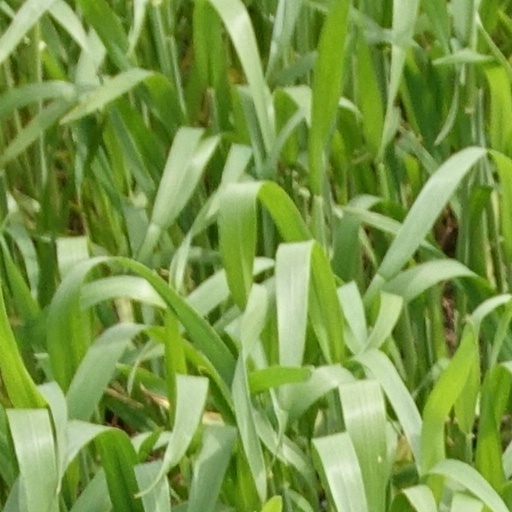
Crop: wheat